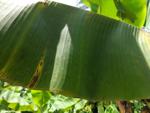
Label: segatoka